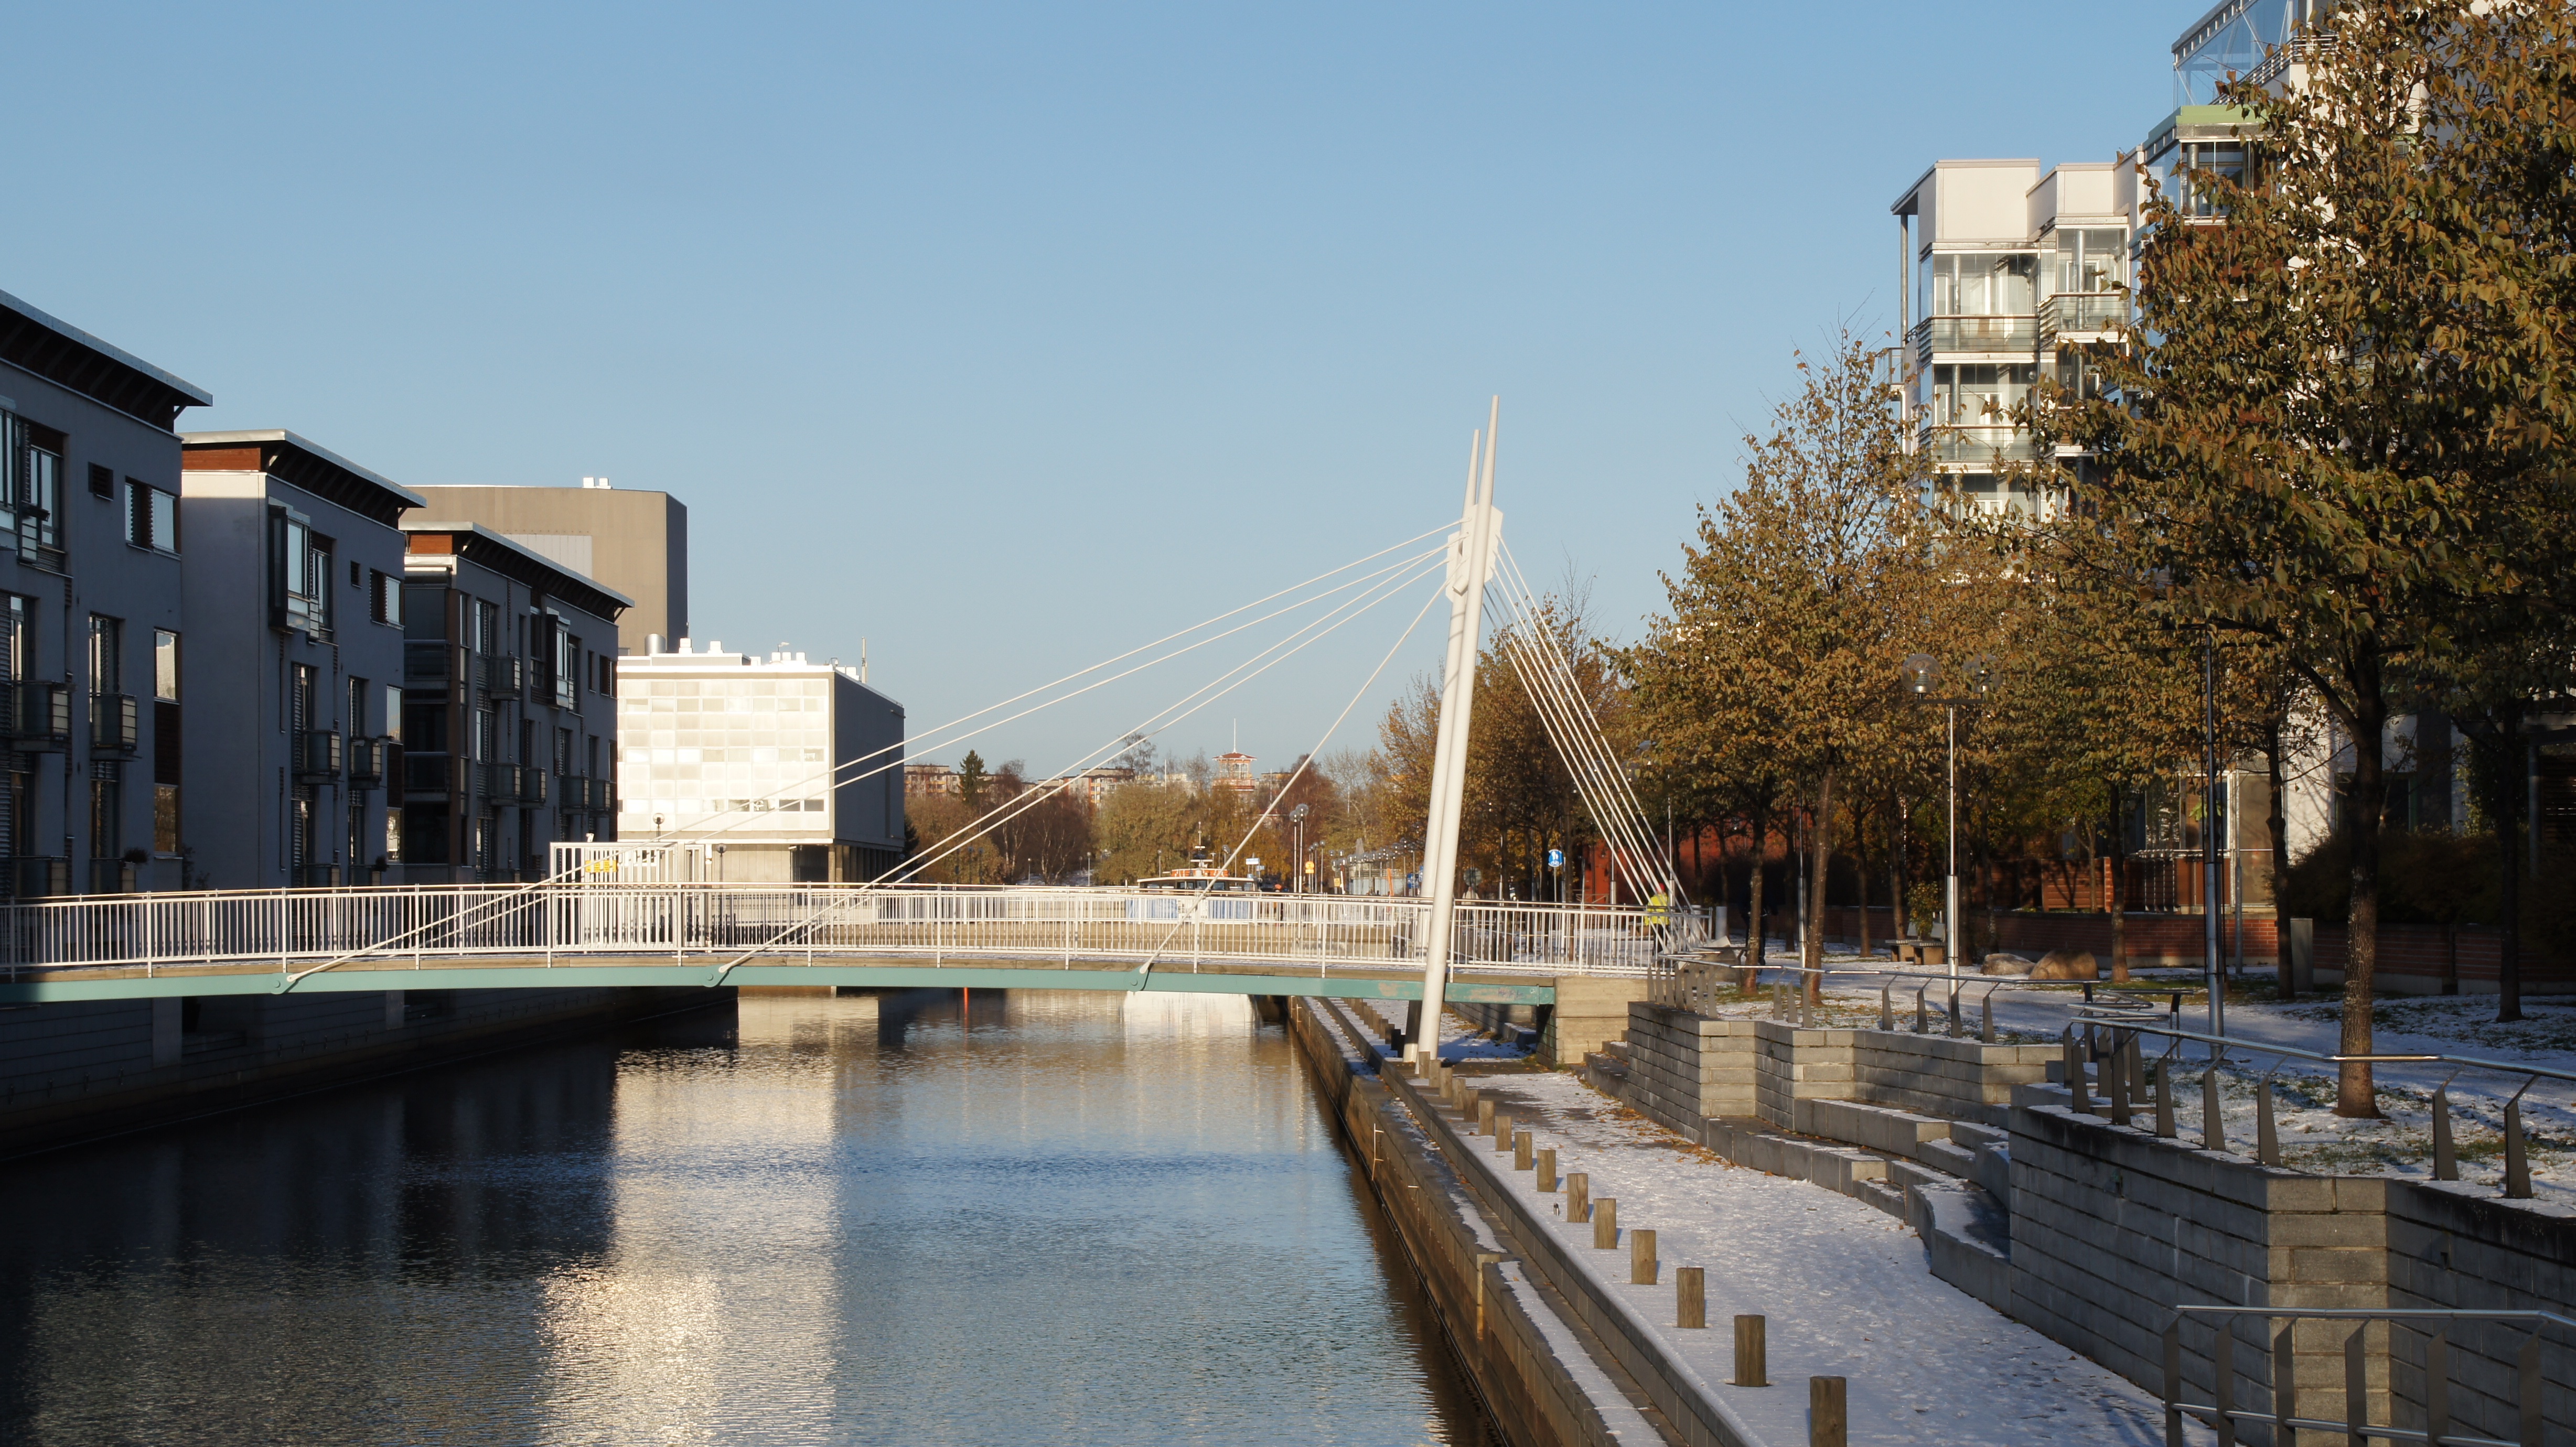
architecture, bridge, city, river, canal, walkway, cityscape, downtown, reflection, plaza, autumn, landmark, waterway, finland, october, finnish, reflecting pool, oulu finland